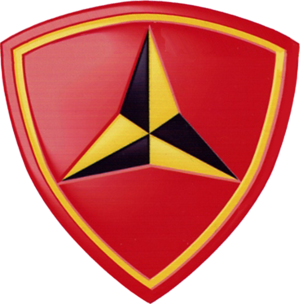
La 3ᵉ Division des Marines est une division d'infanterie du Corps des Marines des États-Unis basée à Camp Courtney dans la préfecture d'Okinawa au Japon.
Un corps expéditionnaire des Marines, anciennement connu sous le nom de force amphibie des Marines, est l'unité la plus grosse au sein des Forces tactiques terrestre et aérienne des Marines. Une MEF est une unité de combat du Corps des Marines des États-Unis.
Cet article contient une liste de devises militaires des États-Unis.